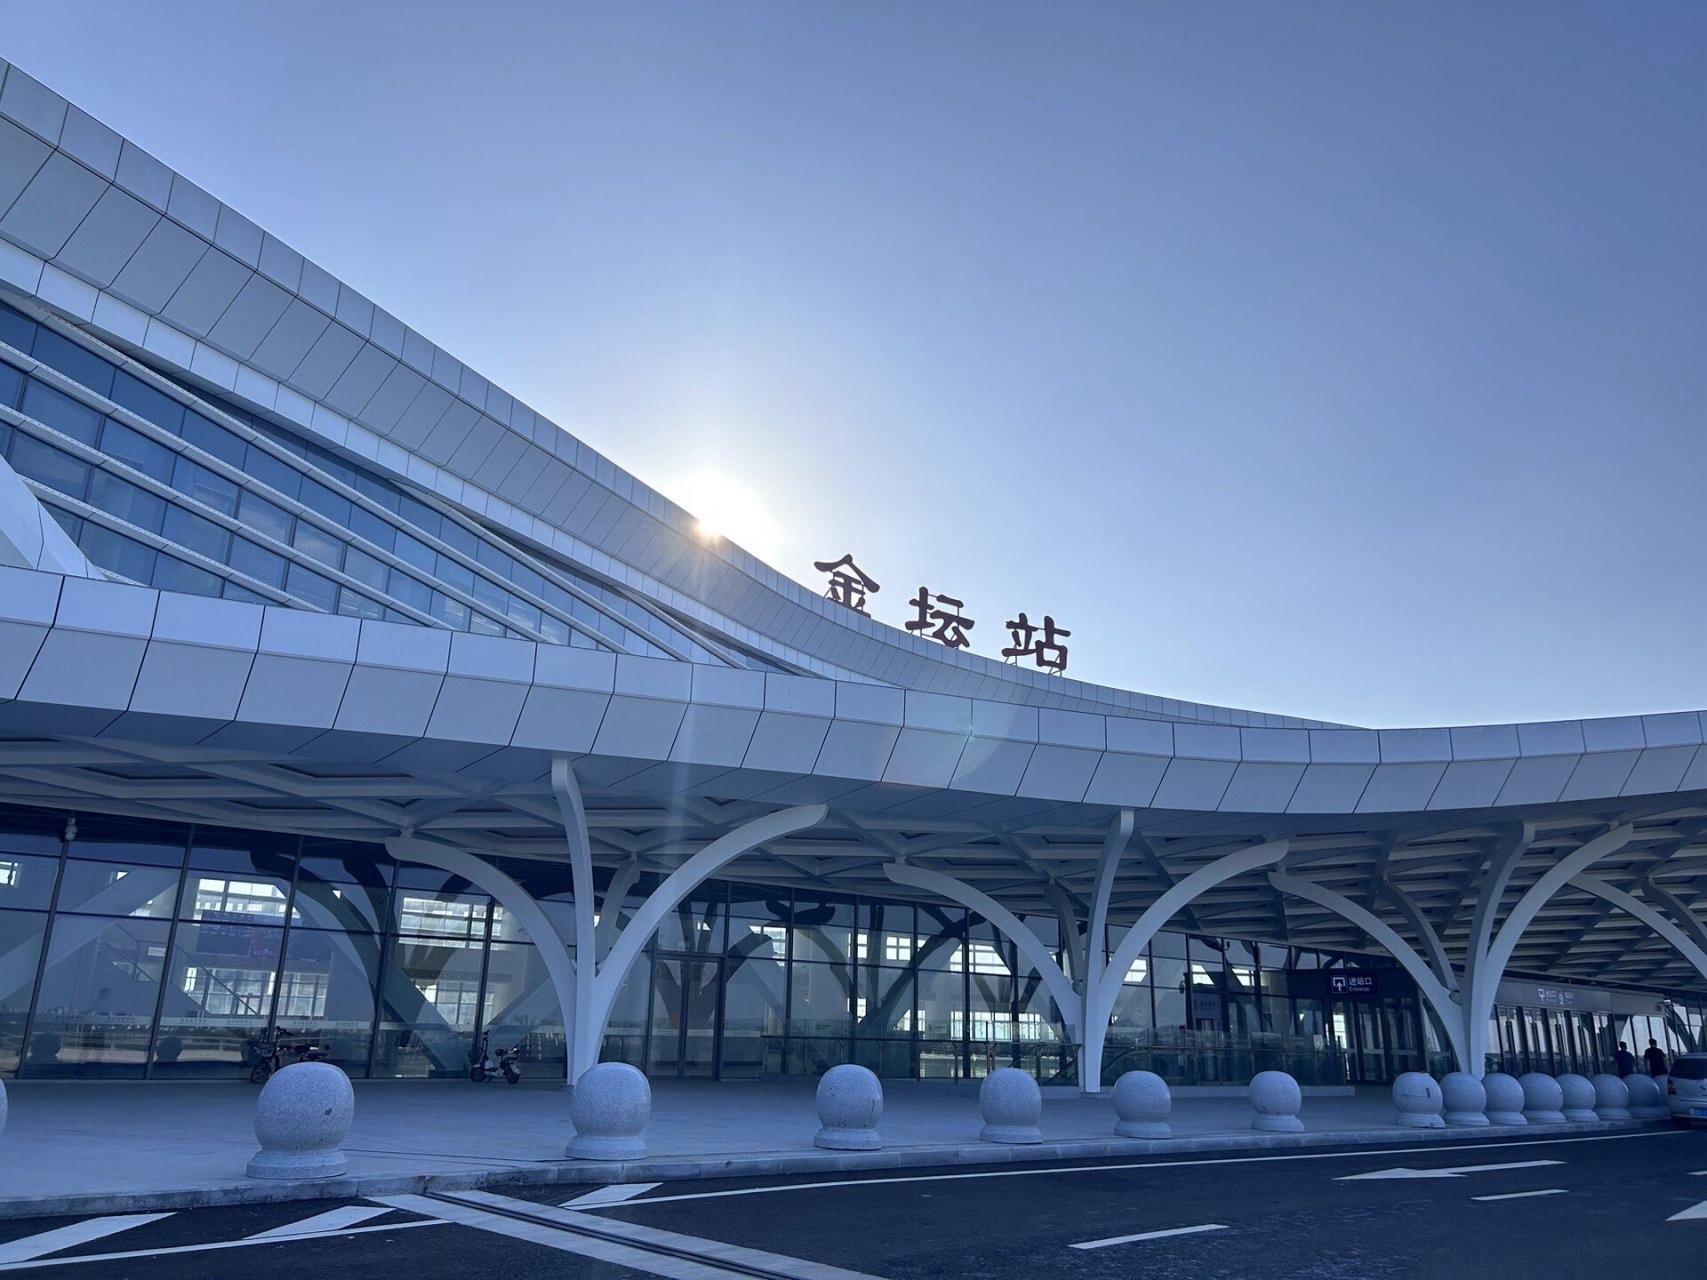
地标名称：金坛站
所在城市：常州市·金坛区